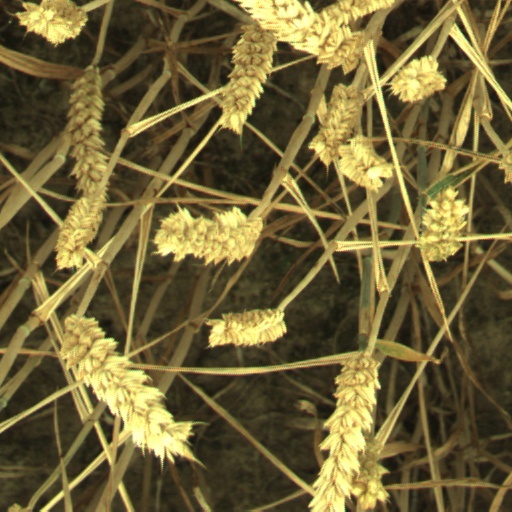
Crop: wheat